East Main-High Street Historic District

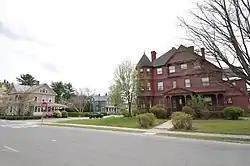

The East Main–High Street Historic District is a historic district roughly bounded by Church, High, East Main and Franklin Streets in Greenfield, Massachusetts. It encompasses a predominantly residential area just east of Greenfield's central business district, historically where the town's wealthier residents lived, and features a wide variety of mainly 19th-century residential architecture. The district was listed on the National Register of Historic Places in 1989.